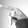
ASL letter: P